History of electricity supply in Queensland

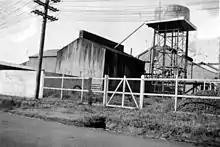
Toowoomba Powerhouse, ~1930s

An interconnector between Mackay and Townsville opened in 1963, and the following year the commissioning of the north coast – Howard interconnector created a north–south network extending ~1800 km from Mossman to Murwullimbah. Western extension then commenced, with Winton connected to Hughenden in 1968.